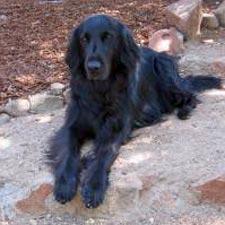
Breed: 206-n000047-flat_coated_retriever